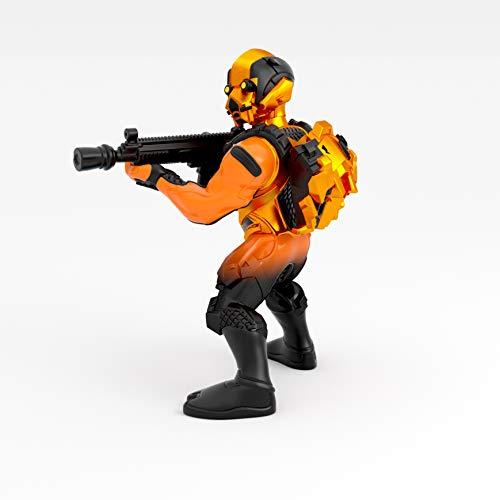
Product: Fortnite Battle Royale Collection - 2 Pack of Action Figures - Styles May Vary
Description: From the gaming and pop culture phenomenon Fortnite, a duo of 2 collectible figures.
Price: $9.99
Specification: ProductDimensions:2x7x6.3inches|ItemWeight:2.4ounces|ShippingWeight:2.4ounces(Viewshippingratesandpolicies)|ASIN:B07P3MYB1Z|Itemmodelnumber:63517|Manufacturerrecommendedage:8-15years